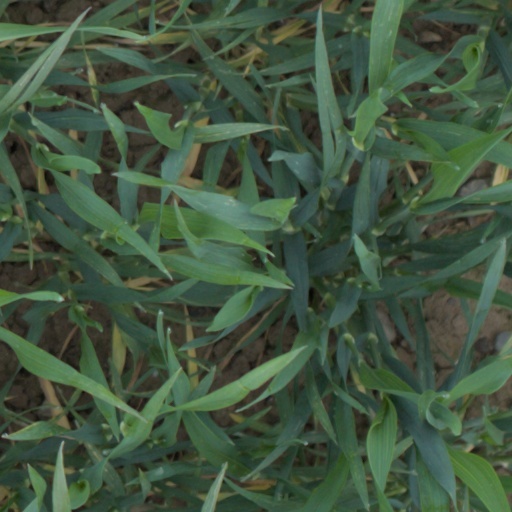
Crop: wheat